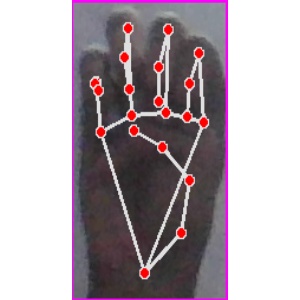
अक्षर: म